Ore grade

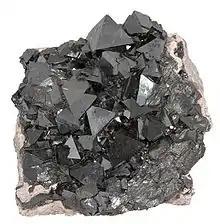
Iron content of pure magnetite is 72%, but due to impurities, raw magnetite's actual ore grade is much lower.

Ore grade is a measure describing the concentration of a commodity (e.g. metal or minerals) in ore. For metals sold in oxide form (such as tungsten and uranium), the grade may describe the percentage of oxide content ( and respectively).